Ambérieu-en-Bugey

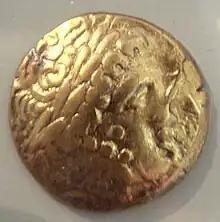
Gold coin of Ambarri, Gallic people occupied the territory of today's department of Ain and their name explains the toponym Ambérieu-en-Bugey

The second element "-acus" represents a suffix of Gallic origin "*-āko(n)" which is usually written as "acum" in Latin. This is a locative suffix which later will designate "villae" in Gallo-Roman. It has generally evolved phonetically as "-ieu" in the region. The first element designates the Gauls ( Celtic people ) of Ambarri whose name meant "living on both (*"amb") sides of the Saone ("Arar", the Saône)" or was a Gallic anthroponym "Ambarrius". Ambérieux-en-Dombes, Ambérieux, Ambérac, and Ambeyrac are similar topographical formations.